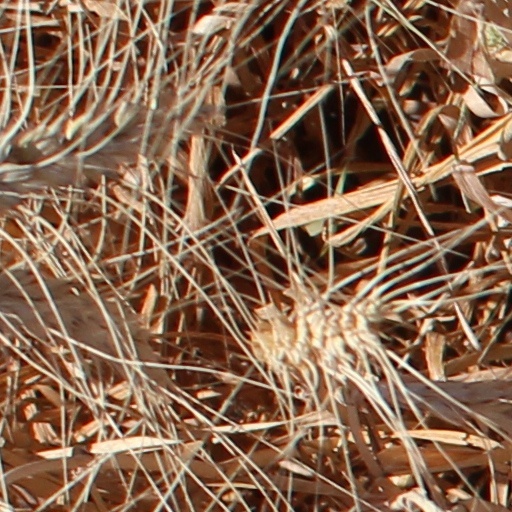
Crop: wheat